Ryōzen, Fukushima

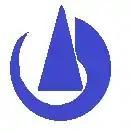
Ryozen Town Symbol

In anticipation of the town's 10th anniversary after the 1955 merger, the town symbol was established in 1964. It includes a representation of the hiragana character "ri" (り), as in ""ryouzen"," with the image of a mountain in the center. In 1975, the town's official tree, flower, and bird were established as the Japanese red pine, the gentiana scabra, and the varied tit, respectively.